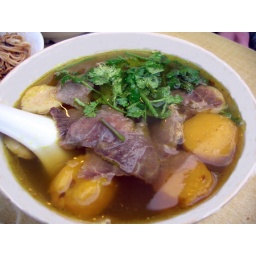
beef balls in glass (rice flour) noodles soup